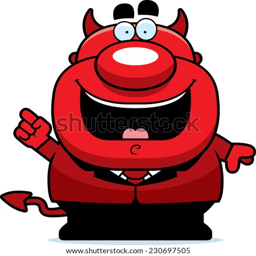
a cartoon illustration of a devil with an idea .